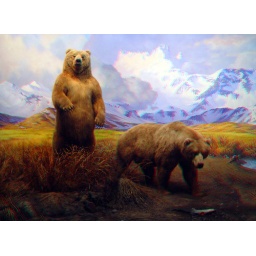
Grizzlies in an Alaskan setting. Shot in 3D and displayed in simple Anachrome red-cyan format. View with plastic or paper glasses.